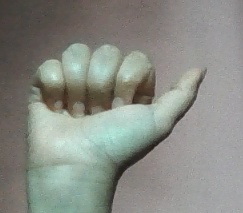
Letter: dhad